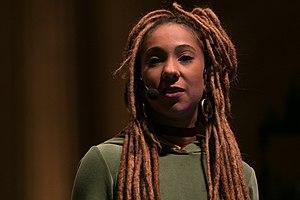
Mel Duarte lors du TEDxSaoPaulo le 6 novembre 2017.